Nagamaki

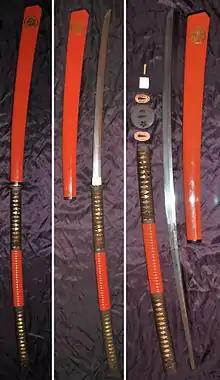
Nagamaki, koshirae, from tsuka to tip, tang, tsuka, cutting edge

The is a type of traditionally made Japanese sword ("nihontō") with an extra long handle, used by the samurai class of feudal Japan.